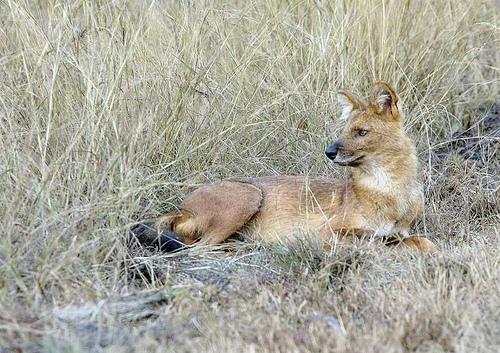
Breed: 209-n000043-dhole